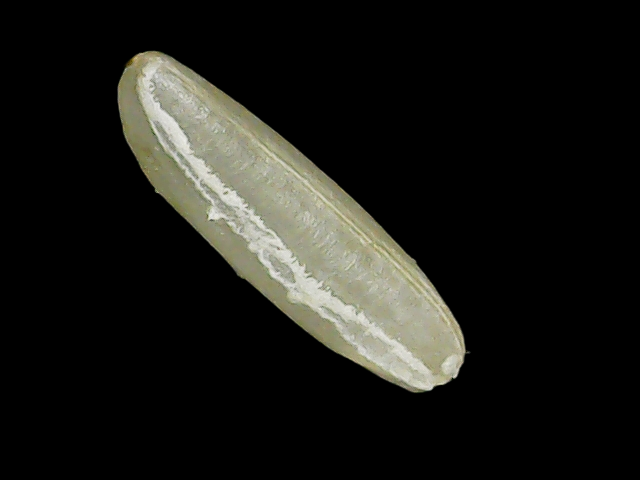
Rice variety: Binadhan26